Gate guardian

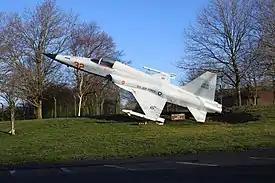
Gate guardians may be real vehicles or scale models, as demonstrated with this 100% scale model F-5E Tiger, which serves as the gate guardian for RAF Alconbury, England.

In Australia, gate guards are also often found outside Returned and Services League of Australia (RSL) clubs. These are usually artillery pieces such as 25 pounders and 40mm Bofors anti-aircraft guns, but the RSL club at Mulwala has a Douglas Dakota transport aircraft and Dandenong RSL club has a Bell UH-1 Iroquois helicopter. Several aircraft are on display at the gate of RAAF Base Wagga, as part of a small adjacent museum. RAAF Base Edinburgh has a Lockheed P-3 Orion maritime patrol aircraft and a Leopard 1 tank as gate guardians, reflecting its use as both an air force and an army base. RAAF Base Darwin has two Bristol Bloodhound surface-to-air missiles as gate guardians.